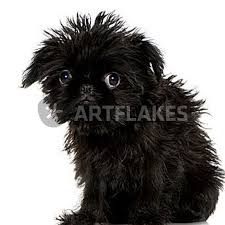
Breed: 200-n000012-affenpinscher